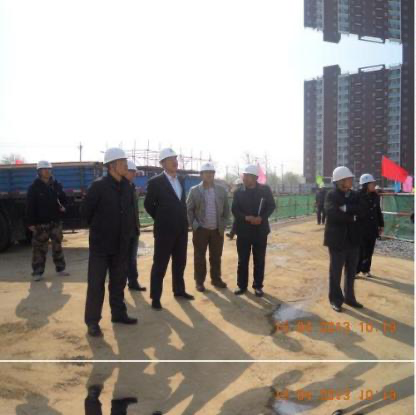
Objects in the image:
label: helmet
label: helmet
label: helmet
label: helmet
label: helmet
label: helmet
label: helmet
label: helmet